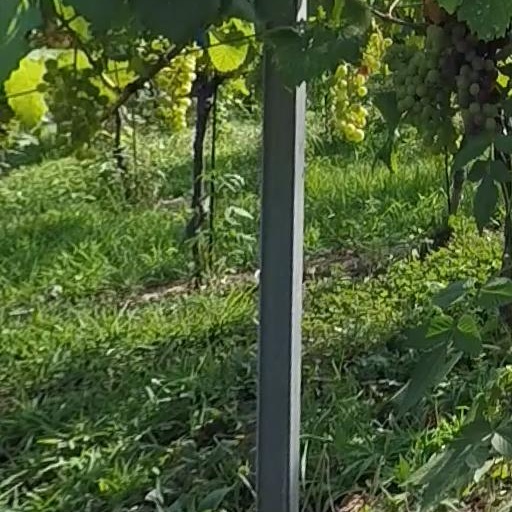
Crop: grape